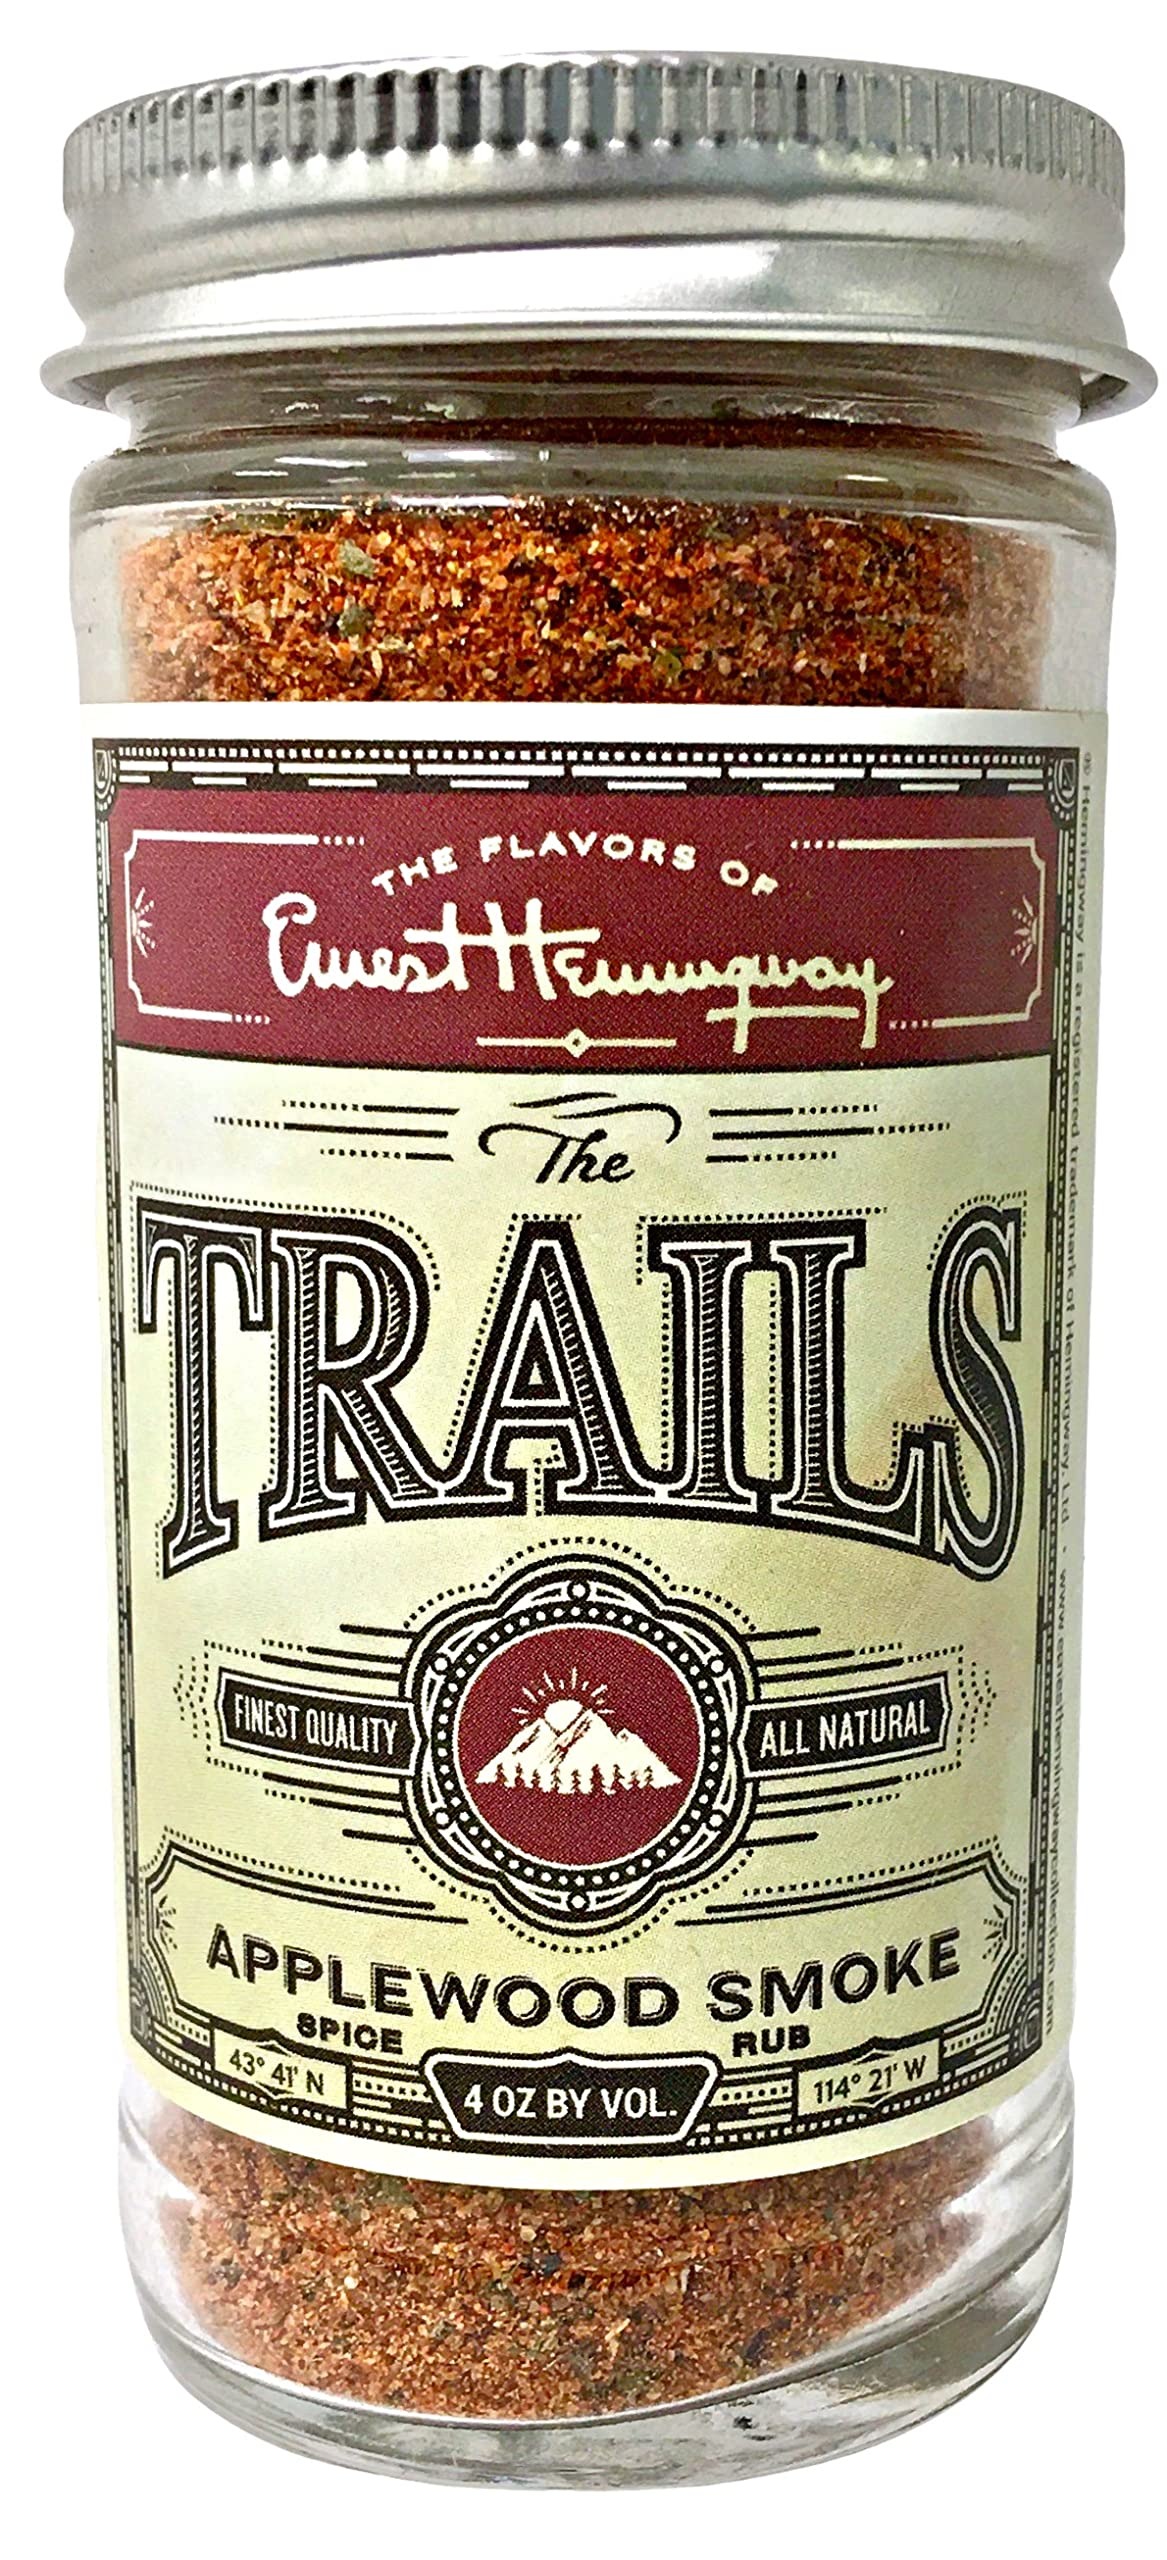
Item Name: The Flavors of Ernest Hemingway BBQ Rub Seasoning Spice, Handcrafted In Small Batches, Gluten-Free No MSG, Four Ounces (4 Ounce (Pack of 3), The Trawler - Blackening Spice)
Bullet Point 1: Inspired by Ernest Hemingway – This spice collection captures the adventurous spirit of Ernest Hemingway through bold flavors inspired by his global journeys. Each blend represents a unique culinary tradition and adds rich character to your meals.
Bullet Point 2: Five distinct gourmet blends – From smoky blackening spices to citrusy or herb-forward seasoning profiles, each flavor in this five-blend collection offers a different experience. Use individually or explore combinations to enhance meats, vegetables, or grains.
Bullet Point 3: All-natural and clean ingredients – Crafted with premium herbs and spices, these blends contain no artificial additives or preservatives. A healthier way to season food with authentic, robust taste in every jar.
Bullet Point 4: Versatile for everyday cooking – Perfect for grilling, roasting, pan-searing, or finishing dishes, these spices elevate meals with ease. Ideal for fish, poultry, beef, veggies, and more—add bold flavor to any recipe.
Bullet Point 5: Gift-ready vintage packaging – Each spice comes in a glass jar with a vintage label inspired by classic maritime design. Whether you're restocking your pantry or gifting to a home chef, this set delivers premium quality and presentation.
Product Description: The Flavors of Ernest Hemingway Gourmet Spice Collection brings culinary storytelling to your kitchen with a curated set of bold, all-natural seasoning blends inspired by the legendary travels of Ernest Hemingway. From the smoky depth of blackening blends to the vibrant zest of international profiles, each flavor is crafted to reflect a unique destination and dining experience. Whether you're seasoning meats, enhancing vegetables, or adding a twist to everyday recipes, this collection offers versatile options for home chefs and food lovers alike. Made from high-quality natural ingredients and free from artificial additives, these blends deliver robust flavor while supporting a clean, mindful approach to cooking. Each spice in the collection is thoughtfully packaged in glass jars featuring vintage nautical labels, evoking the timeless charm of adventure and exploration. Ideal for grilling, roasting, pan-searing, or elevating casual meals, the Ernest Hemingway Spice Collection invites you to discover bold flavors and make every dish memorable. Perfect as a gourmet gift set or as a pantry essential for those who savor globally inspired cuisine, this lineup is a celebration of taste, heritage, and quality.
Value: 12.0
Unit: Ounce

Price: 19.99